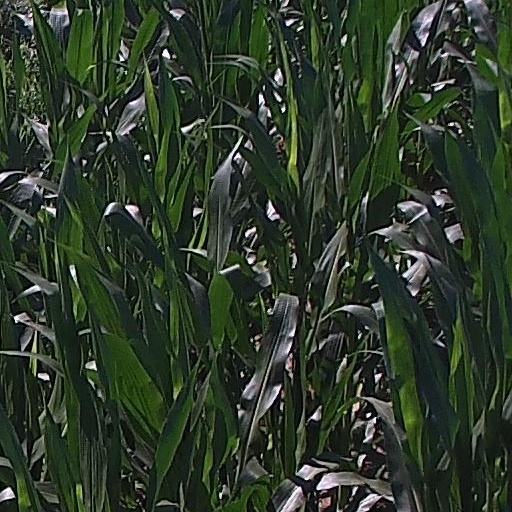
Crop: maize; corn